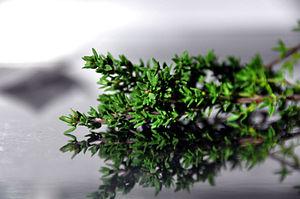
Les herbes de Provence sont un ensemble de plantes aromatiques, fraîches ou séchées, originaires des régions méditerranéennes et, historiquement, de Provence.